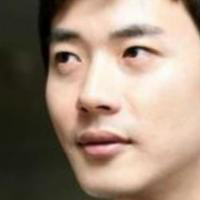
Age group: age 21-30